Brussels Airlines

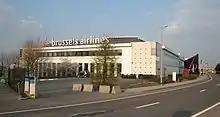
"b.house", Brussels Airlines' head office, located on the grounds of Brussels Airport

Brussels Airlines was created following the merger of Virgin Express and SN Brussels Airlines (SNBA), this company was subsequently created after the bankruptcy of Belgium's previous national carrier Sabena. On 12 April 2005, SN Airholding, the company behind SNBA, signed an agreement with Richard Branson, giving it control over Virgin Express. On 31 March 2006 SNBA and Virgin Express announced their merger into a single company. On 7 November 2006, the new name, Brussels Airlines, was announced at a press conference at Brussels Airport. Brussels Airlines began operations on 25 March 2007. Sometime between this period, the airline was forced to change its 13-dot logo to a 14-dot logo owing to superstitious passengers complaining about the logo.